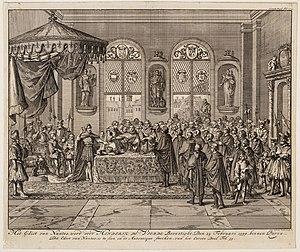
Proclamation de l'édit de Nantes par Henri IV.